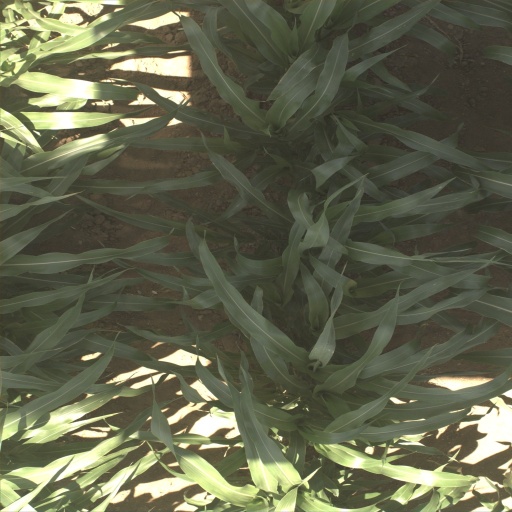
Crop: sorghum